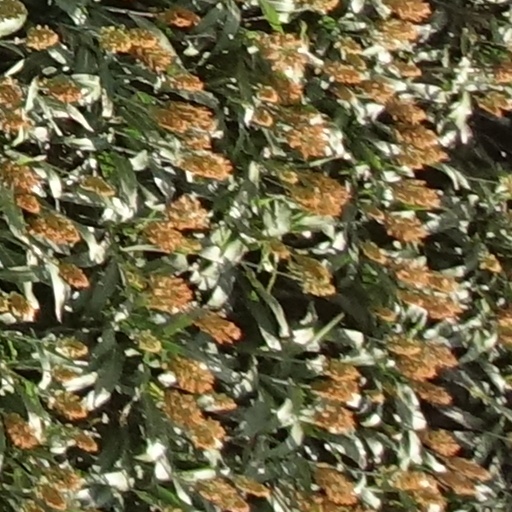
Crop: sorghum